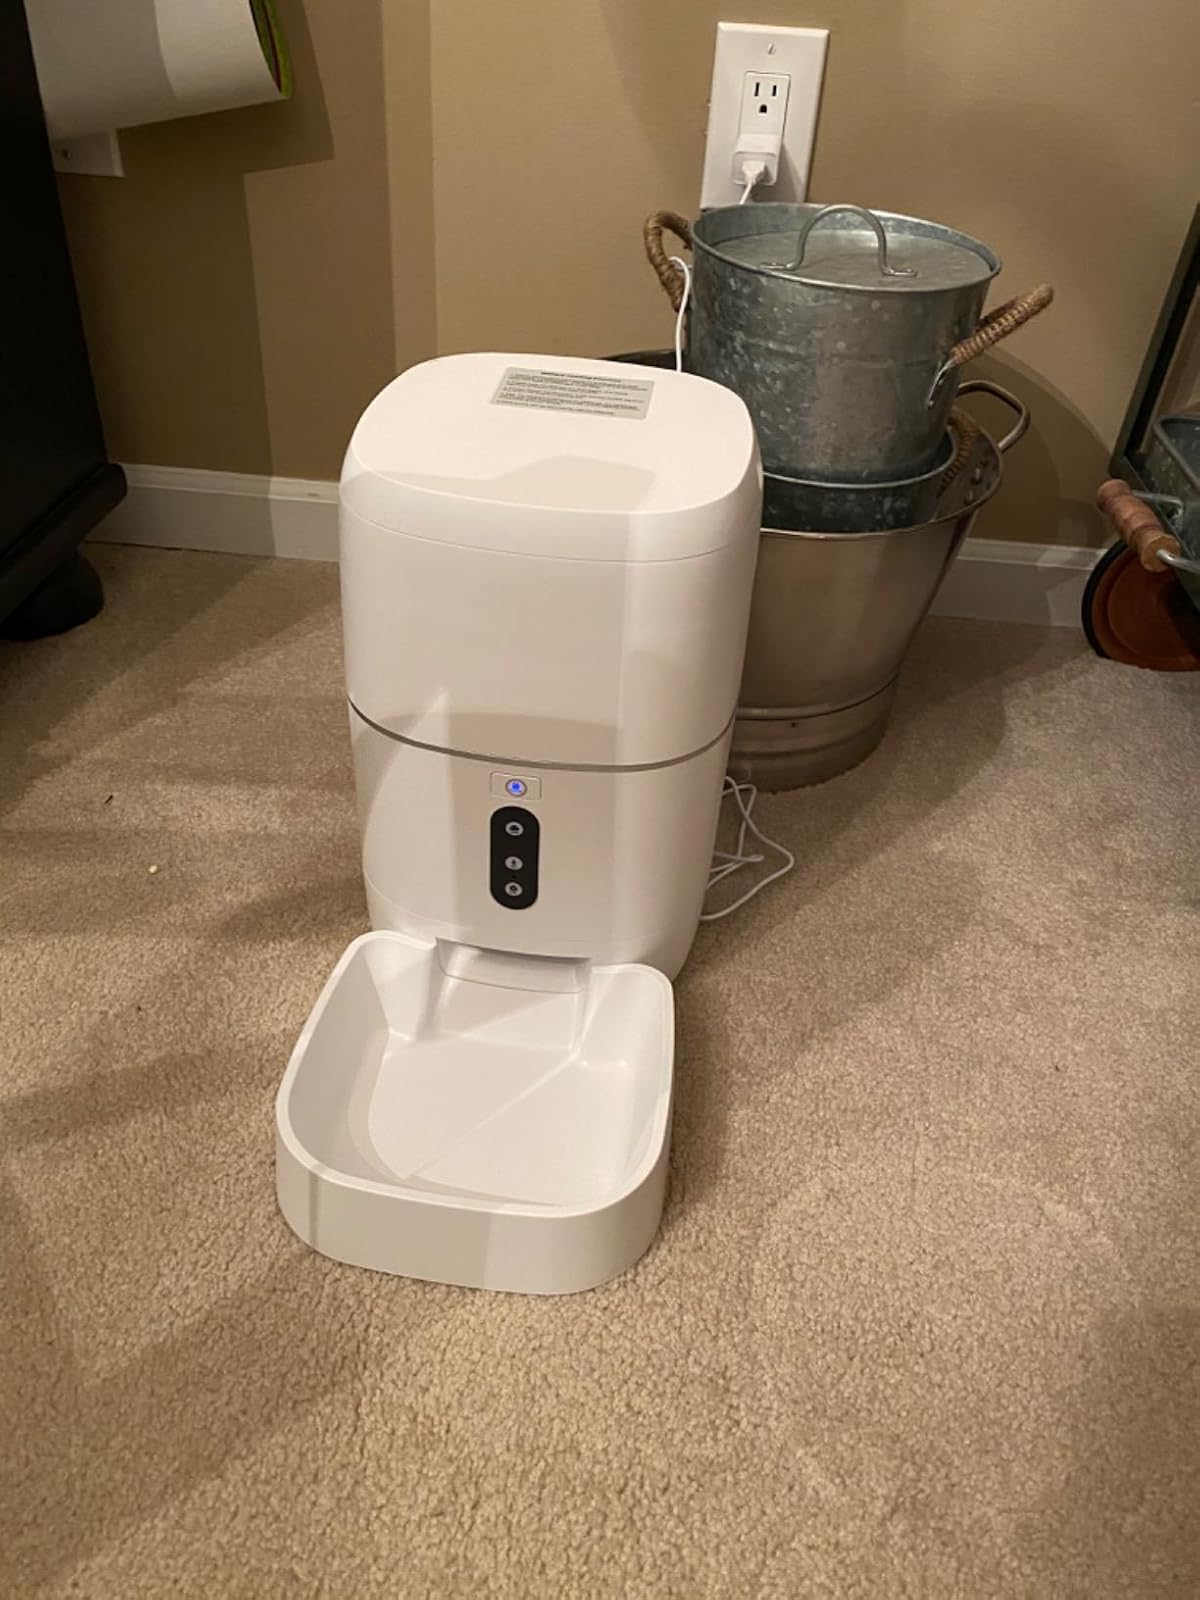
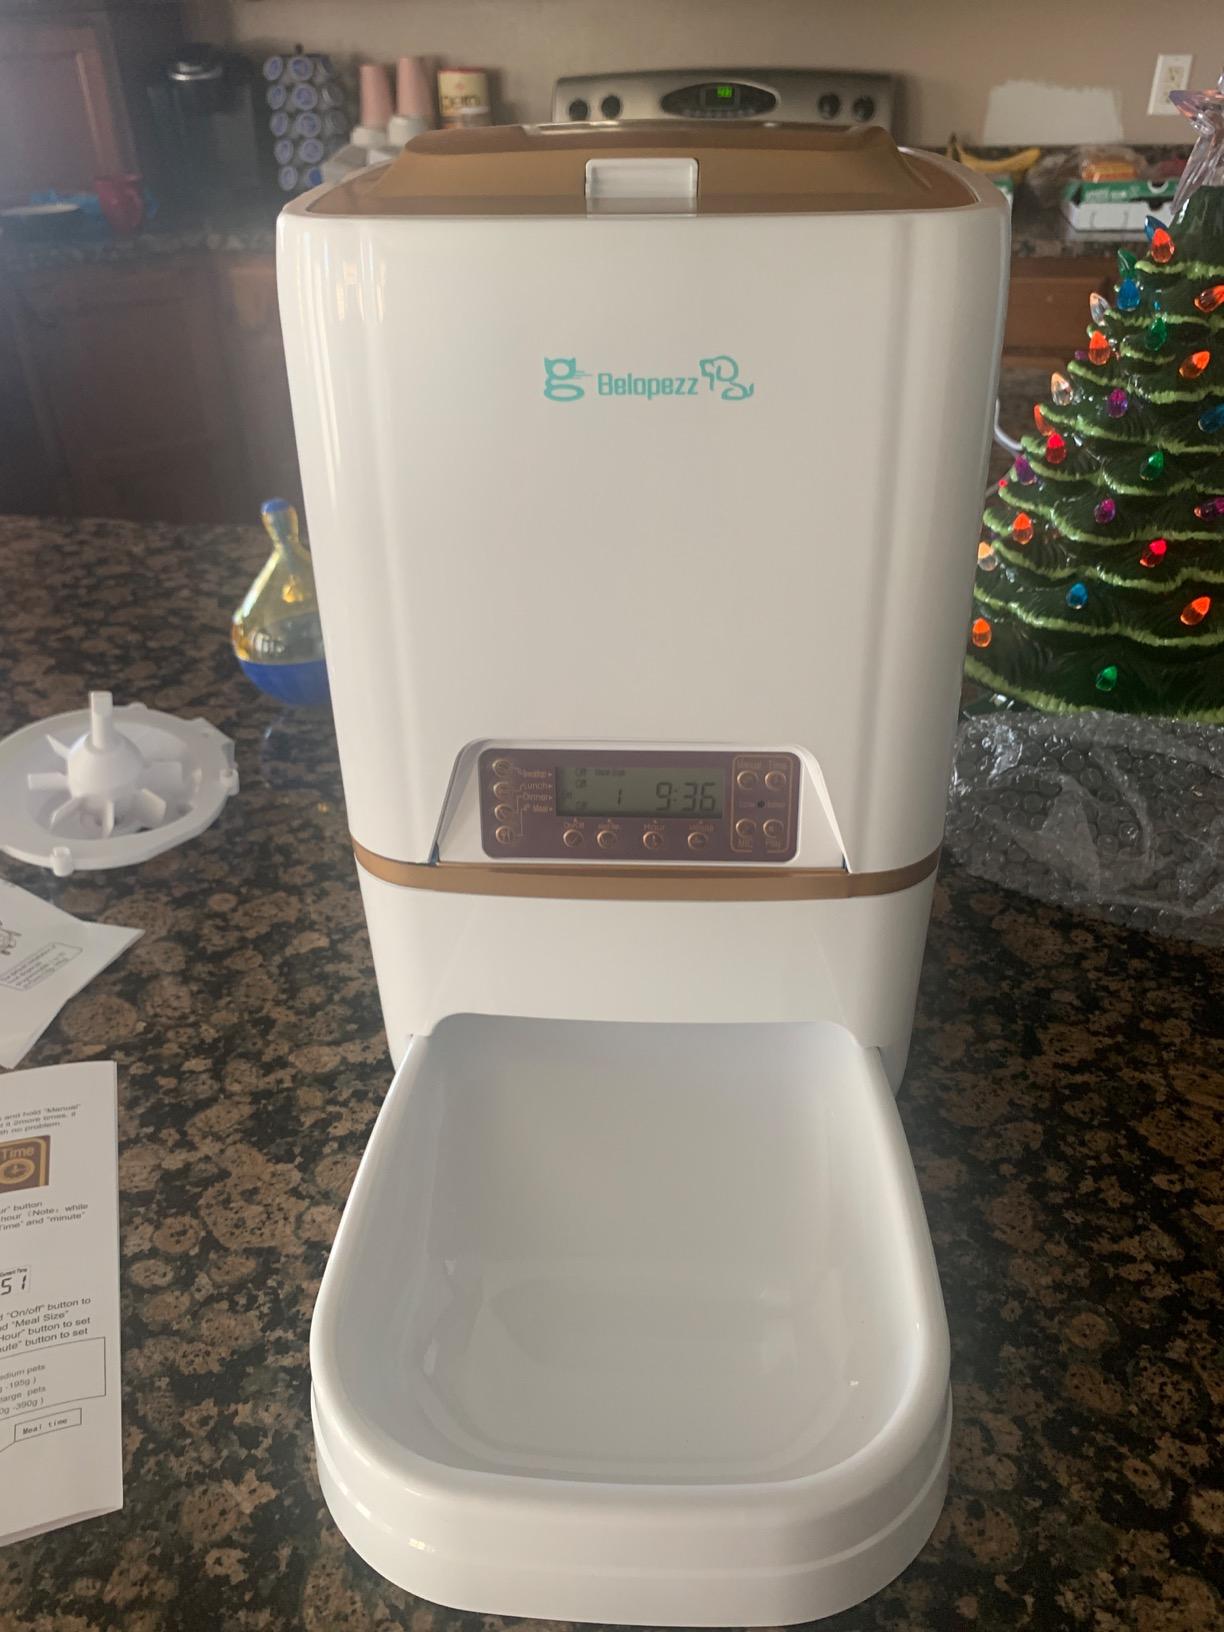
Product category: items_feeder
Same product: no